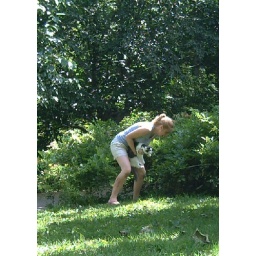
kitty walking in central park sm